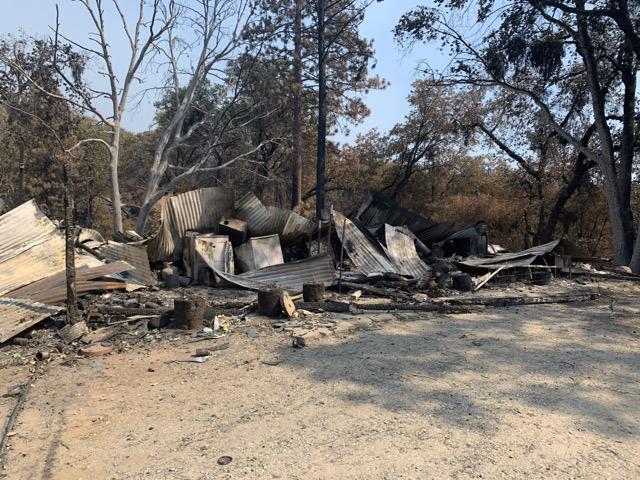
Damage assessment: destroyed